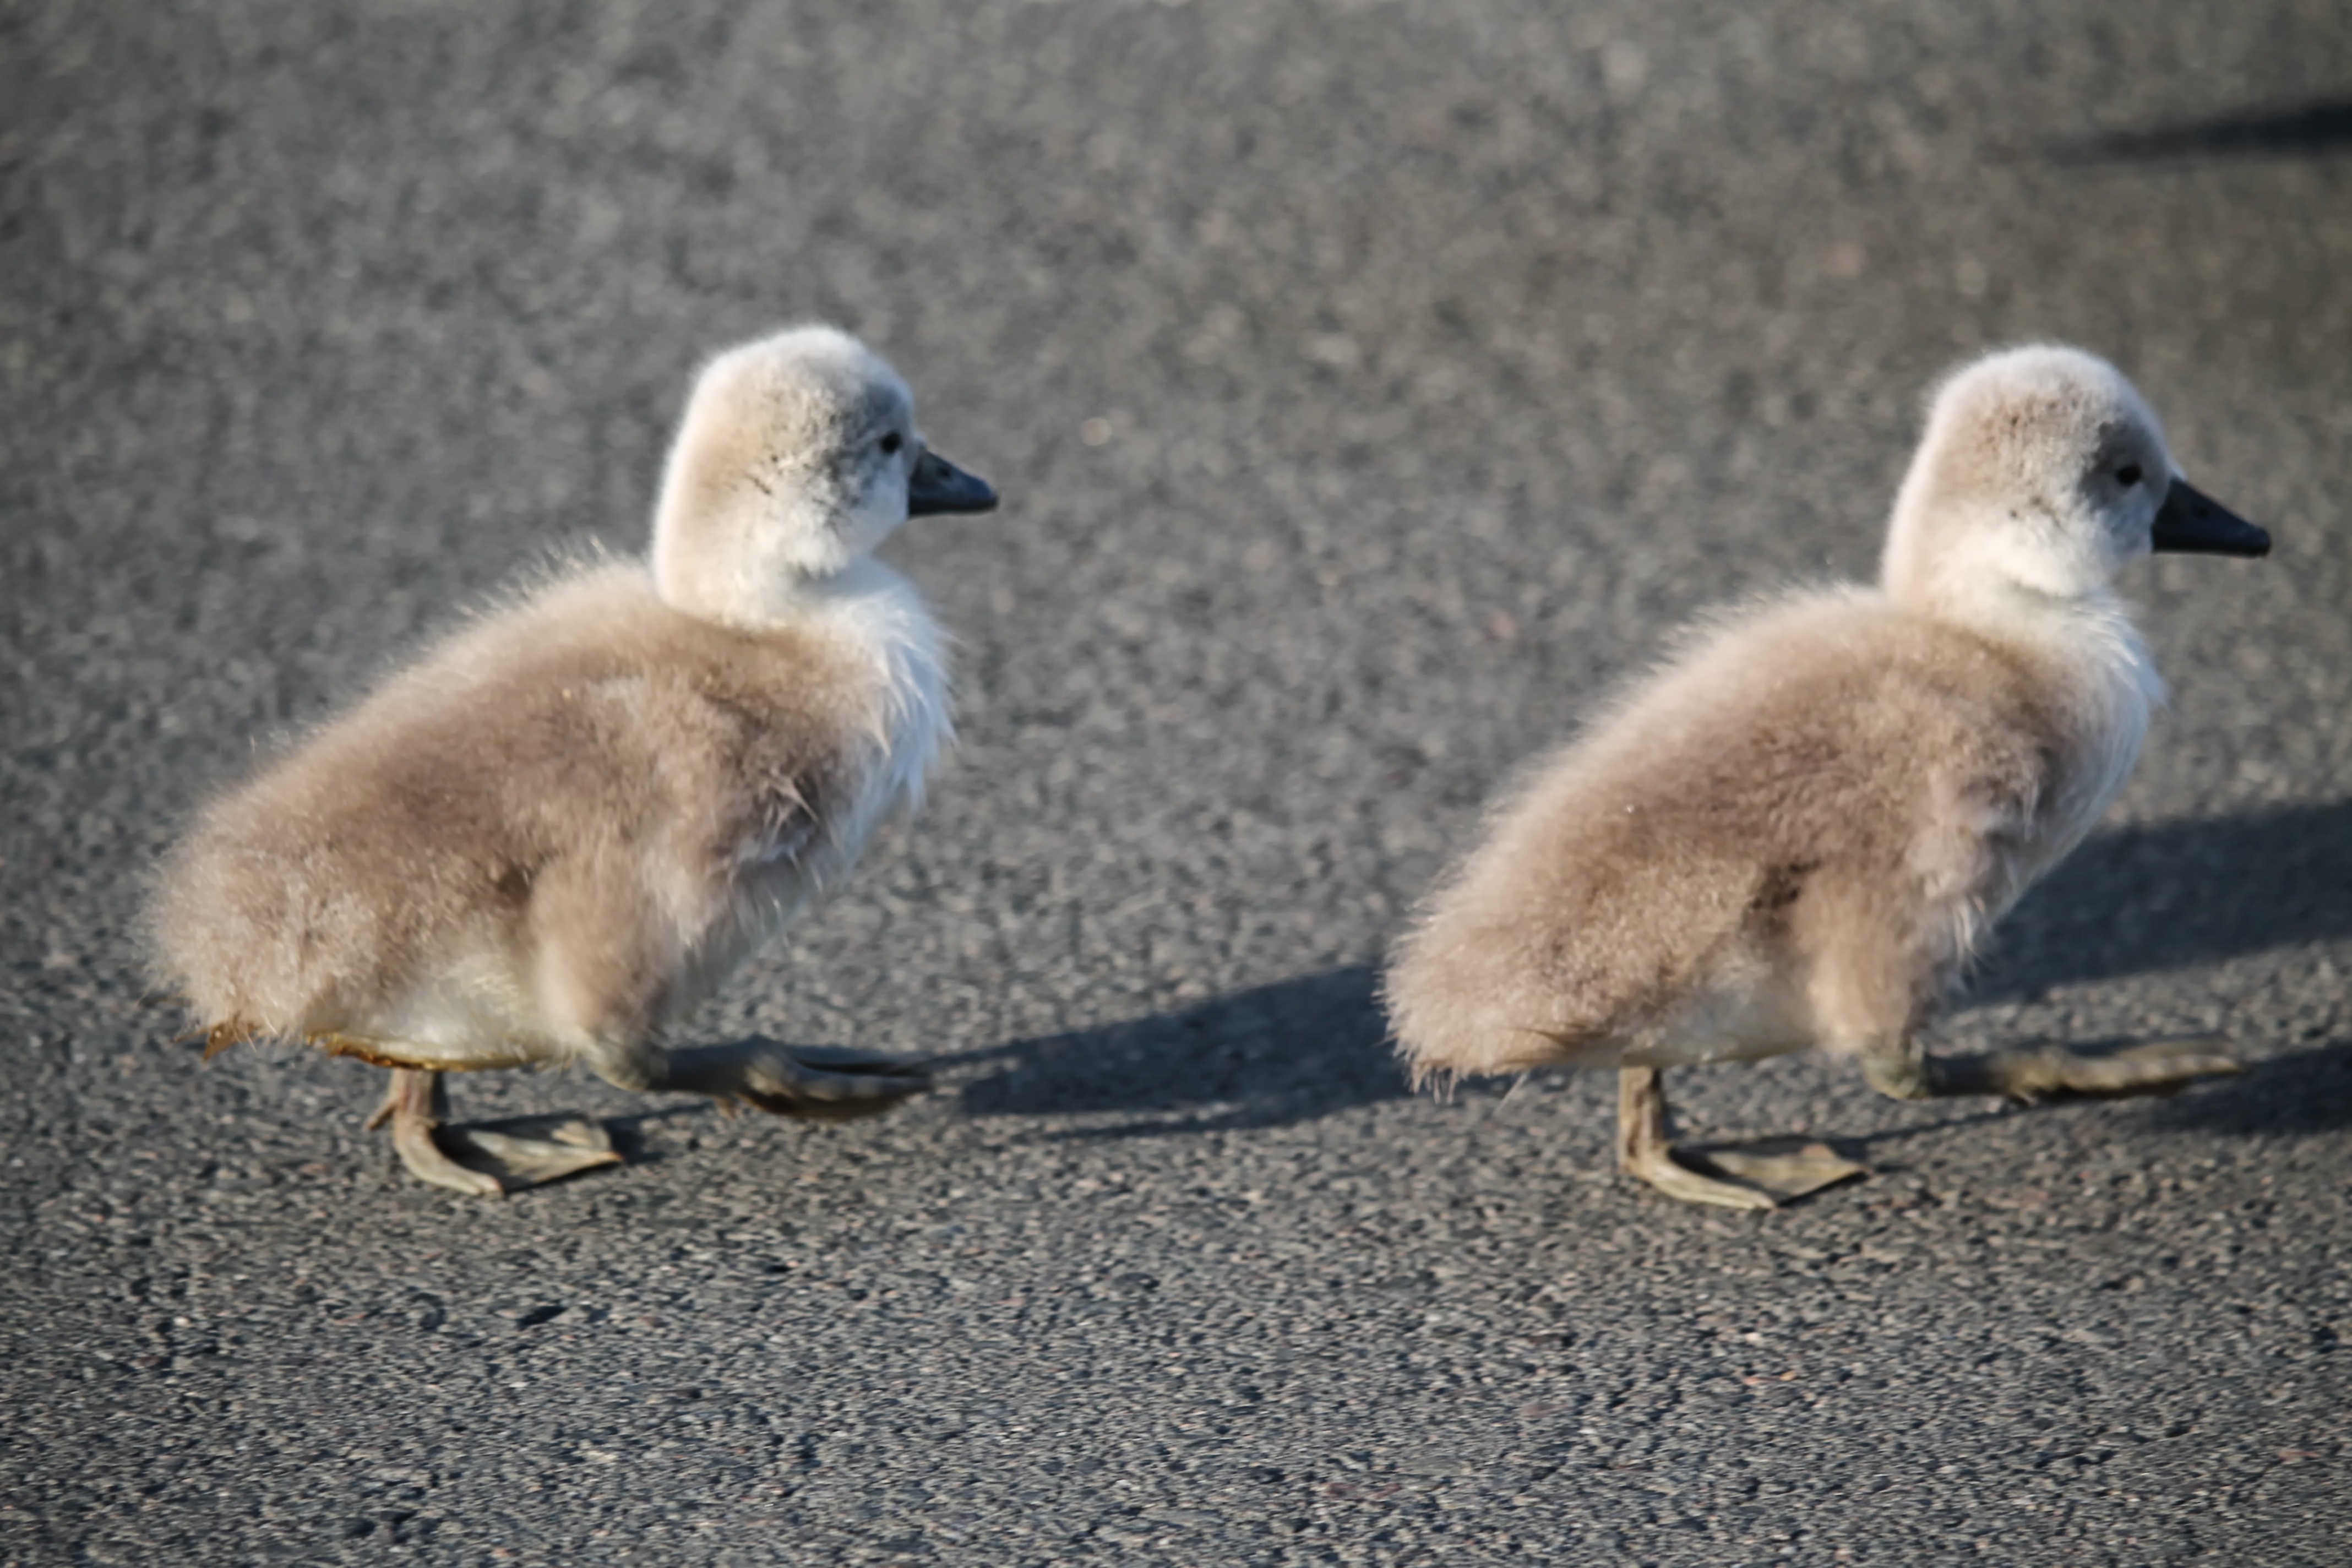
bird, wildlife, beak, chicken, fauna, birds, duck, goose, vertebrate, waterfowl, water bird, young birds, ducks geese and swans, swan k cken